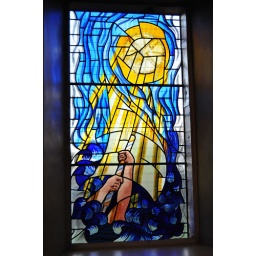
A modern stained glass window fits in remarkably well in a Georgian Church.